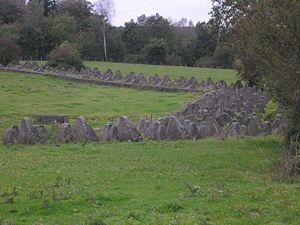
Barrière antichar (type Dent de dragon) à Walheim près d'Aix-la-Chapelle (partie de la Ligne Siegfried)